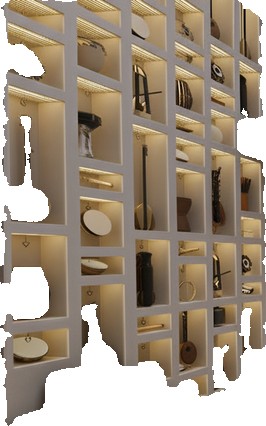
Surface category: cabinetry